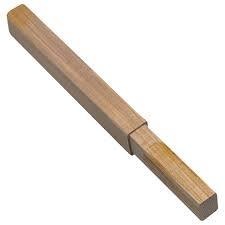
Wood End Plug
The Wood End Plug is an easy-to-install solution to extend the reach of your hockey stick. Made from wood, it offers a reliable and durable way to increase the stick height without compromising on stability. Compatible with most hockey sticks, the plug takes only minutes to install and can be easily removed when needed.
Brand: Sidelines
Category: Sporting Goods > Athletics > Figure Skating & Hockey > Hockey Stick Parts